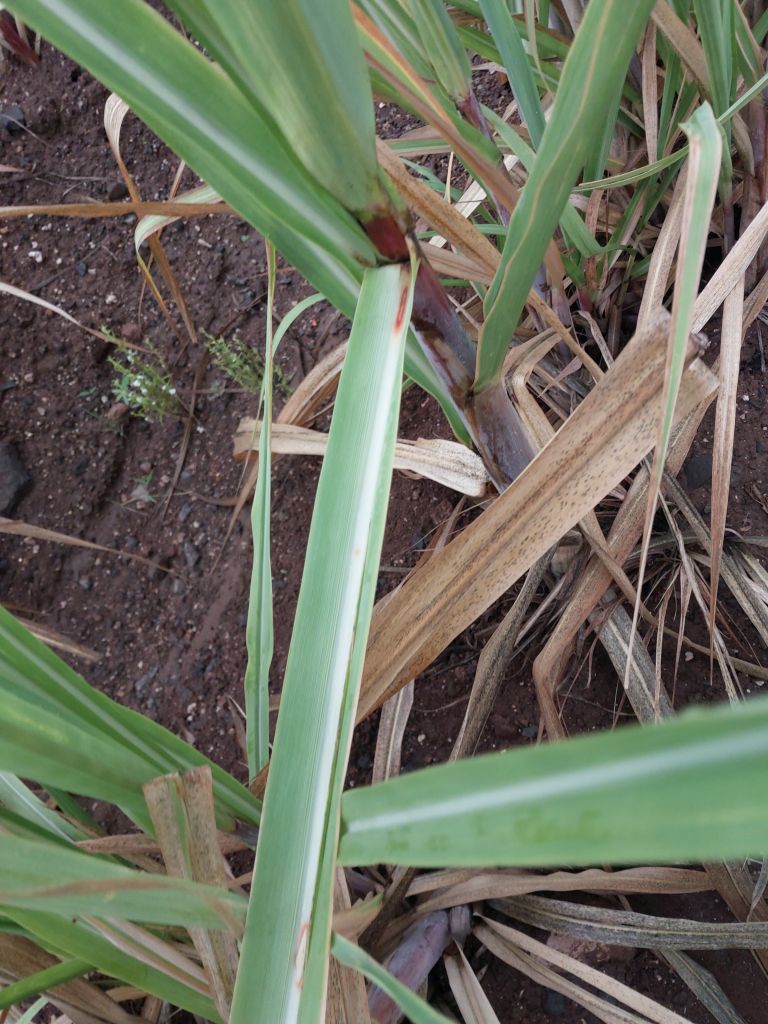
Label: Brown Spot